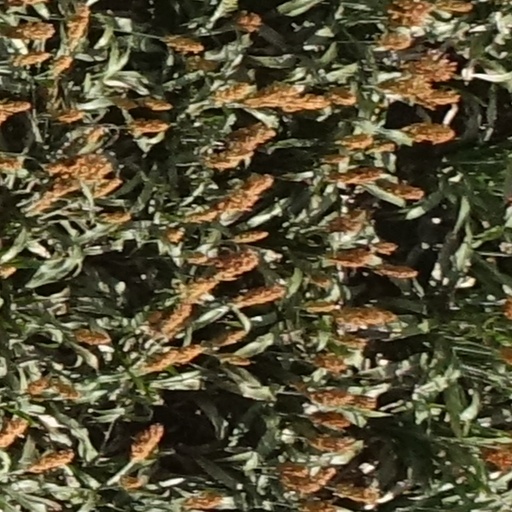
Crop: sorghum